State House, Bermuda

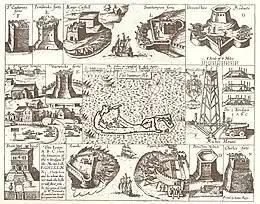
Captain John Smith's 1624 map of Bermuda, showing contemporary fortifications and the State House.

The State House was built along Italian lines, due, reportedly, to then-Governor Nathaniel Butler's conviction that Bermuda shared the same latitude and climate. In fact, Bermuda's Oceanic climate features drastically more rainfall than the Mediterranean climate, and the State House's flat roof proved to be a problem, with many years being spent solving the tendency of water to pool on, and seep through, its porous limestone. The State House was Bermuda's first stone building (other than the open walls of fortifications), but subsequent Bermudian buildings did not follow its design; what became typical Bermudian architecture incorporated stone walls, topped with angled, slate roofs, all made from the local limestone sandstone. The angled roofs were used as a water catchment, and directed the rainfall into gutters leading to tanks, or cisterns.